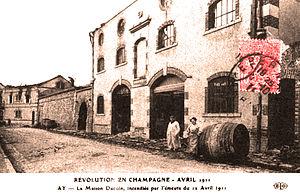
La Maison Ducoin à Ay incendiée le 12 avril 1911
La révolte des vignerons de la Champagne en 1911, les « cossiers », est la seconde grande manifestation du début du XXᵉ siècle liée à la production de vin. Elle fait suite à la Révolte de 1907 dans le Languedoc bien que les viticulteurs champenois manifestent pour des raisons différentes.